Laureano Figuerola

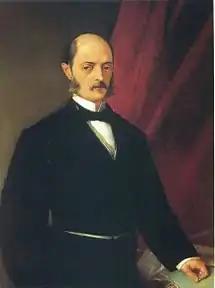
Laureano Figuerola: portrait by Eduardo Balaca

Laureano Figuerola y Ballester (4 July 1816, in Calaf – 28 February 1903, in Madrid) was a Spanish lawyer, economist and politician who served as the Ministro de Hacienda y Administraciones Públicas (now the Ministro de Economía, Industria y Competitividad) during the Sexenio Democrático. He is best known for officially establishing the peseta as Spain's currency.